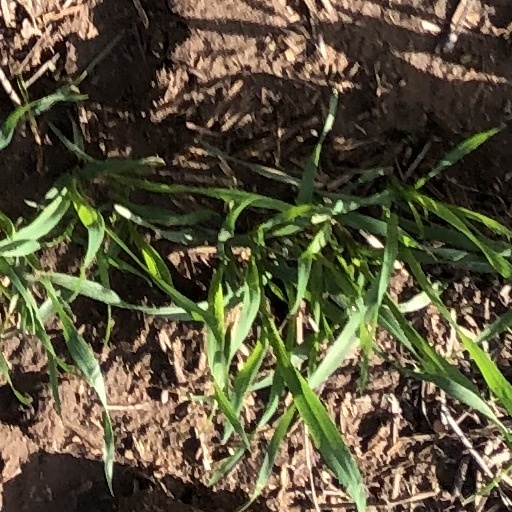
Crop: wheat